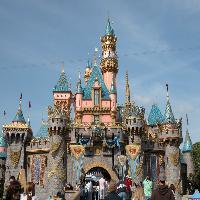
Weather: sun or clear